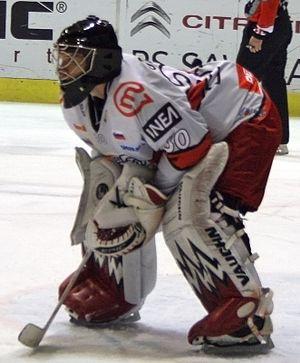
Gaber Glavič est un joueur de hockey sur glace slovène.